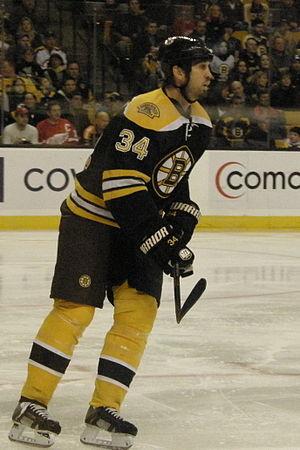
Shane Hnidy est un joueur professionnel retraité de hockey sur glace.